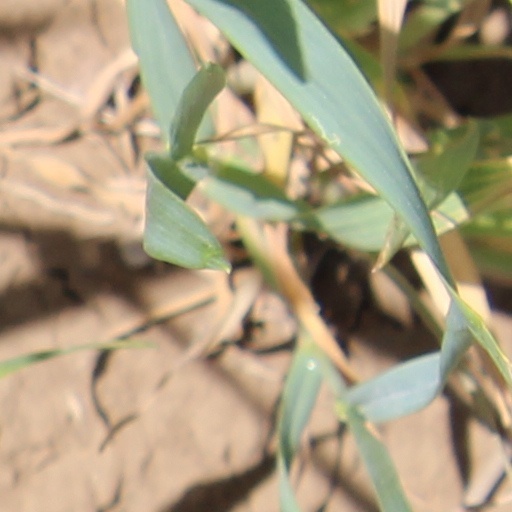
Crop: wheat